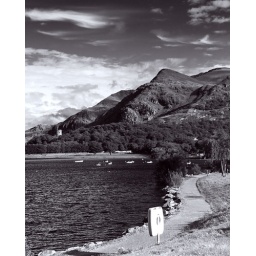
Looking along the edge of Llyn Padarn towards Snowdonia. Converted to black and white in photoshop.